Emery (rock)

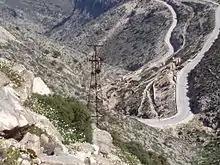
Emery mine on Naxos Island

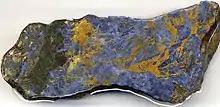
Corundite from the Naxos emery deposits. The corundum is blue, or sapphire. Wet slab, wide.

Emery, or corundite, is a dark granular rock used to make an abrasive powder. The rock largely consists of corundum (aluminium oxide), mixed with other minerals. Industrial emery may contain a variety of other minerals and synthetic compounds. Crushed or naturally eroded emery (known as black sand) is used as an abrasive. Turkey and Greece are the main suppliers of the world's emery.